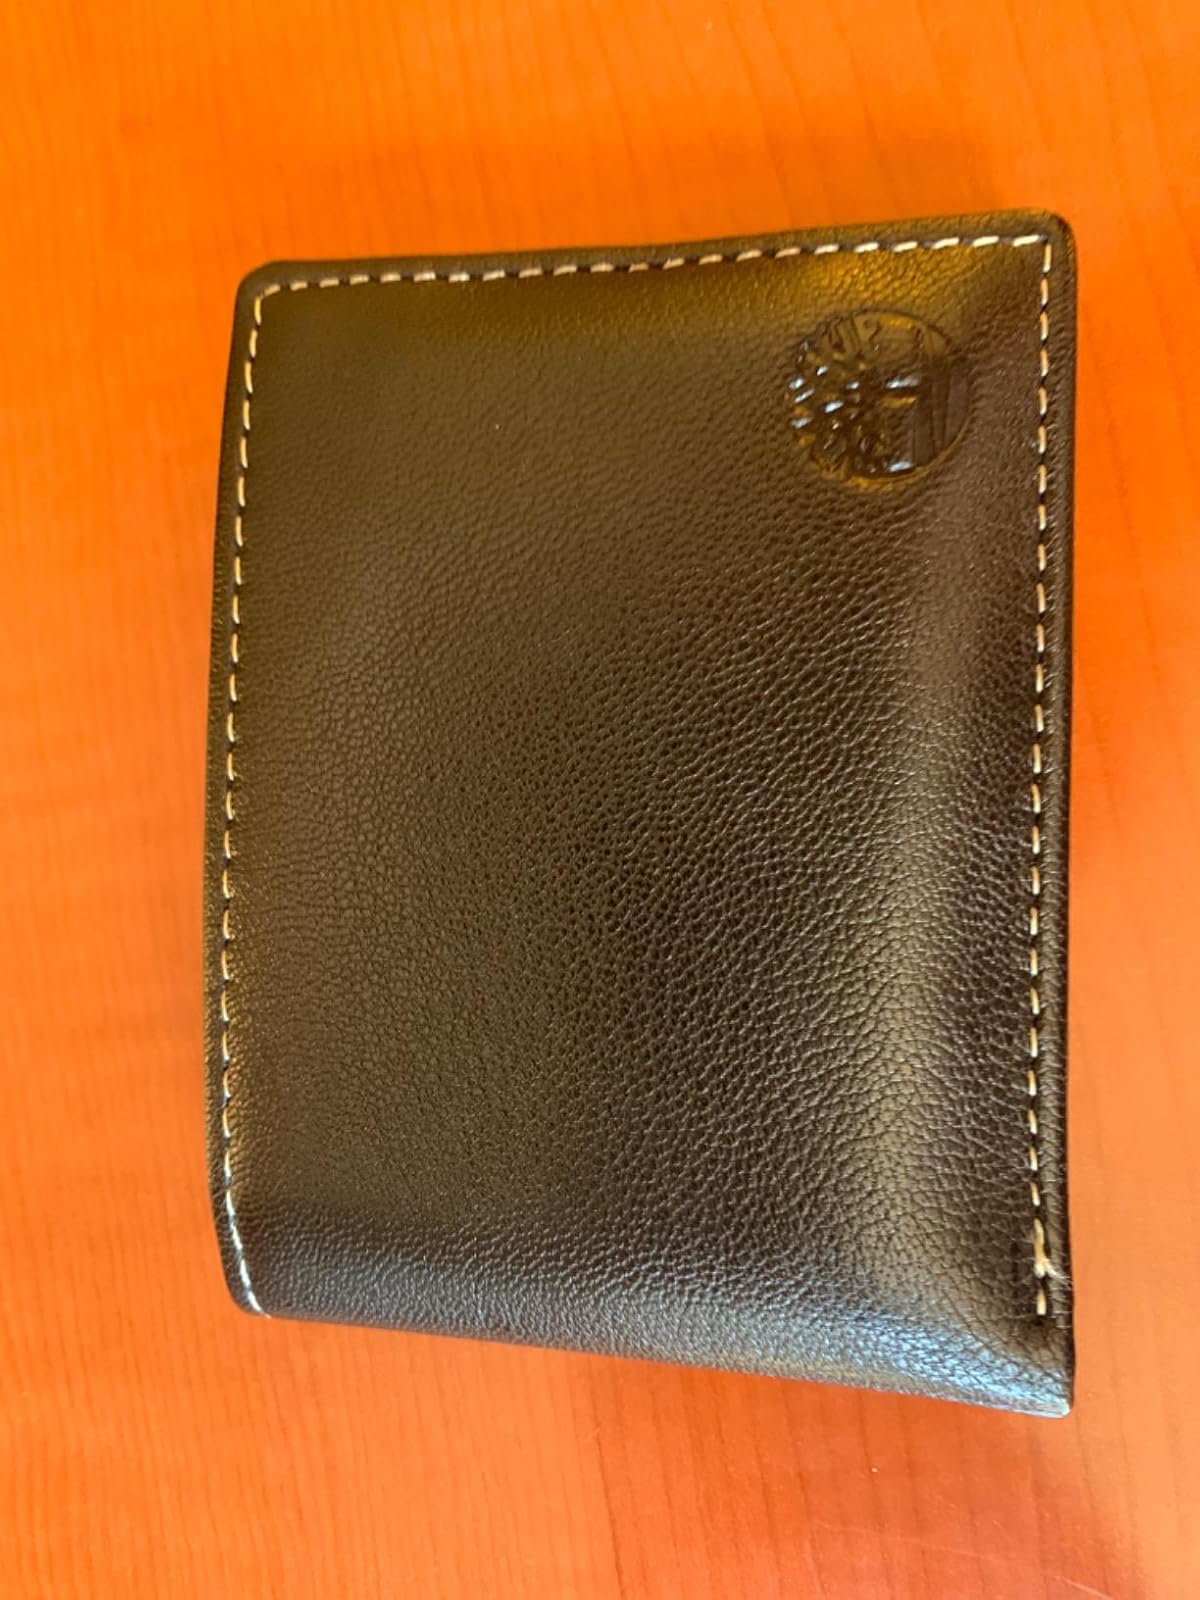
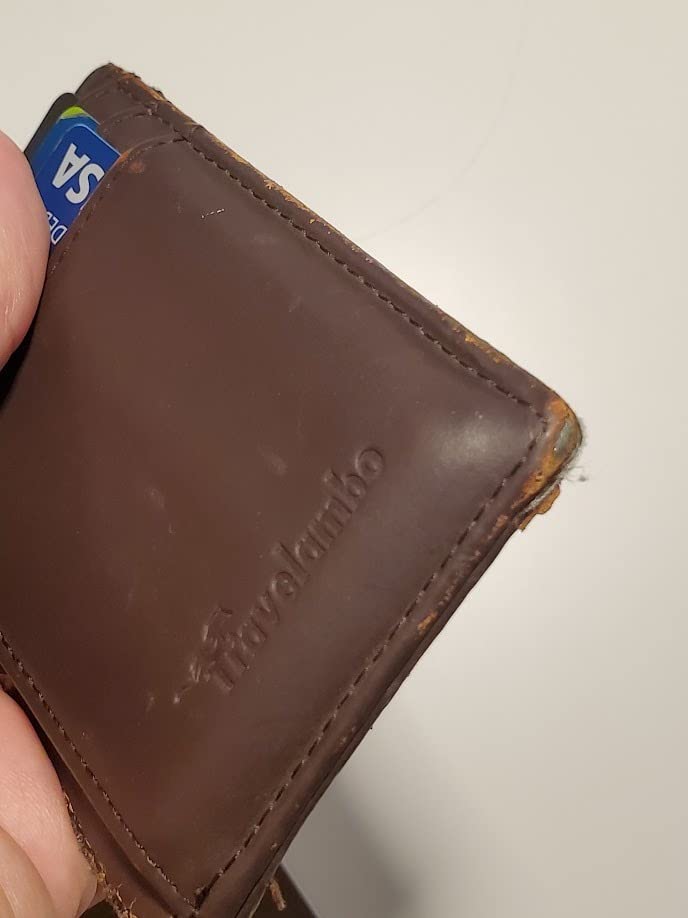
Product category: accessories_wallet
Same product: no